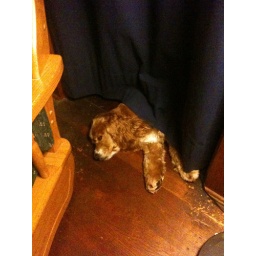
The dog sleeping half in the bedroom and half in the living room.